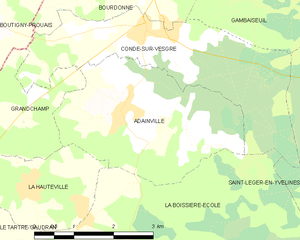
Carte des communes françaises Adainville